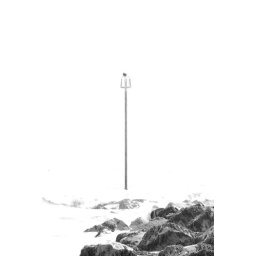
Bird waiting in the wind in front of a rocky beach front, over exposed and black &amp;amp; white